Rokytnice v Orlických horách

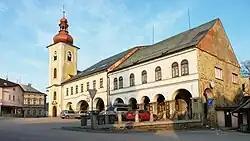
Church of All Saints on the town square

The most valuable building is the Rokytnice v Orlických horách Castle. It was built in 1600 during the rule of Kryštof Mauschwitz of Armenruh, who had demolished the old fortress and had built the late Renaissance castle.